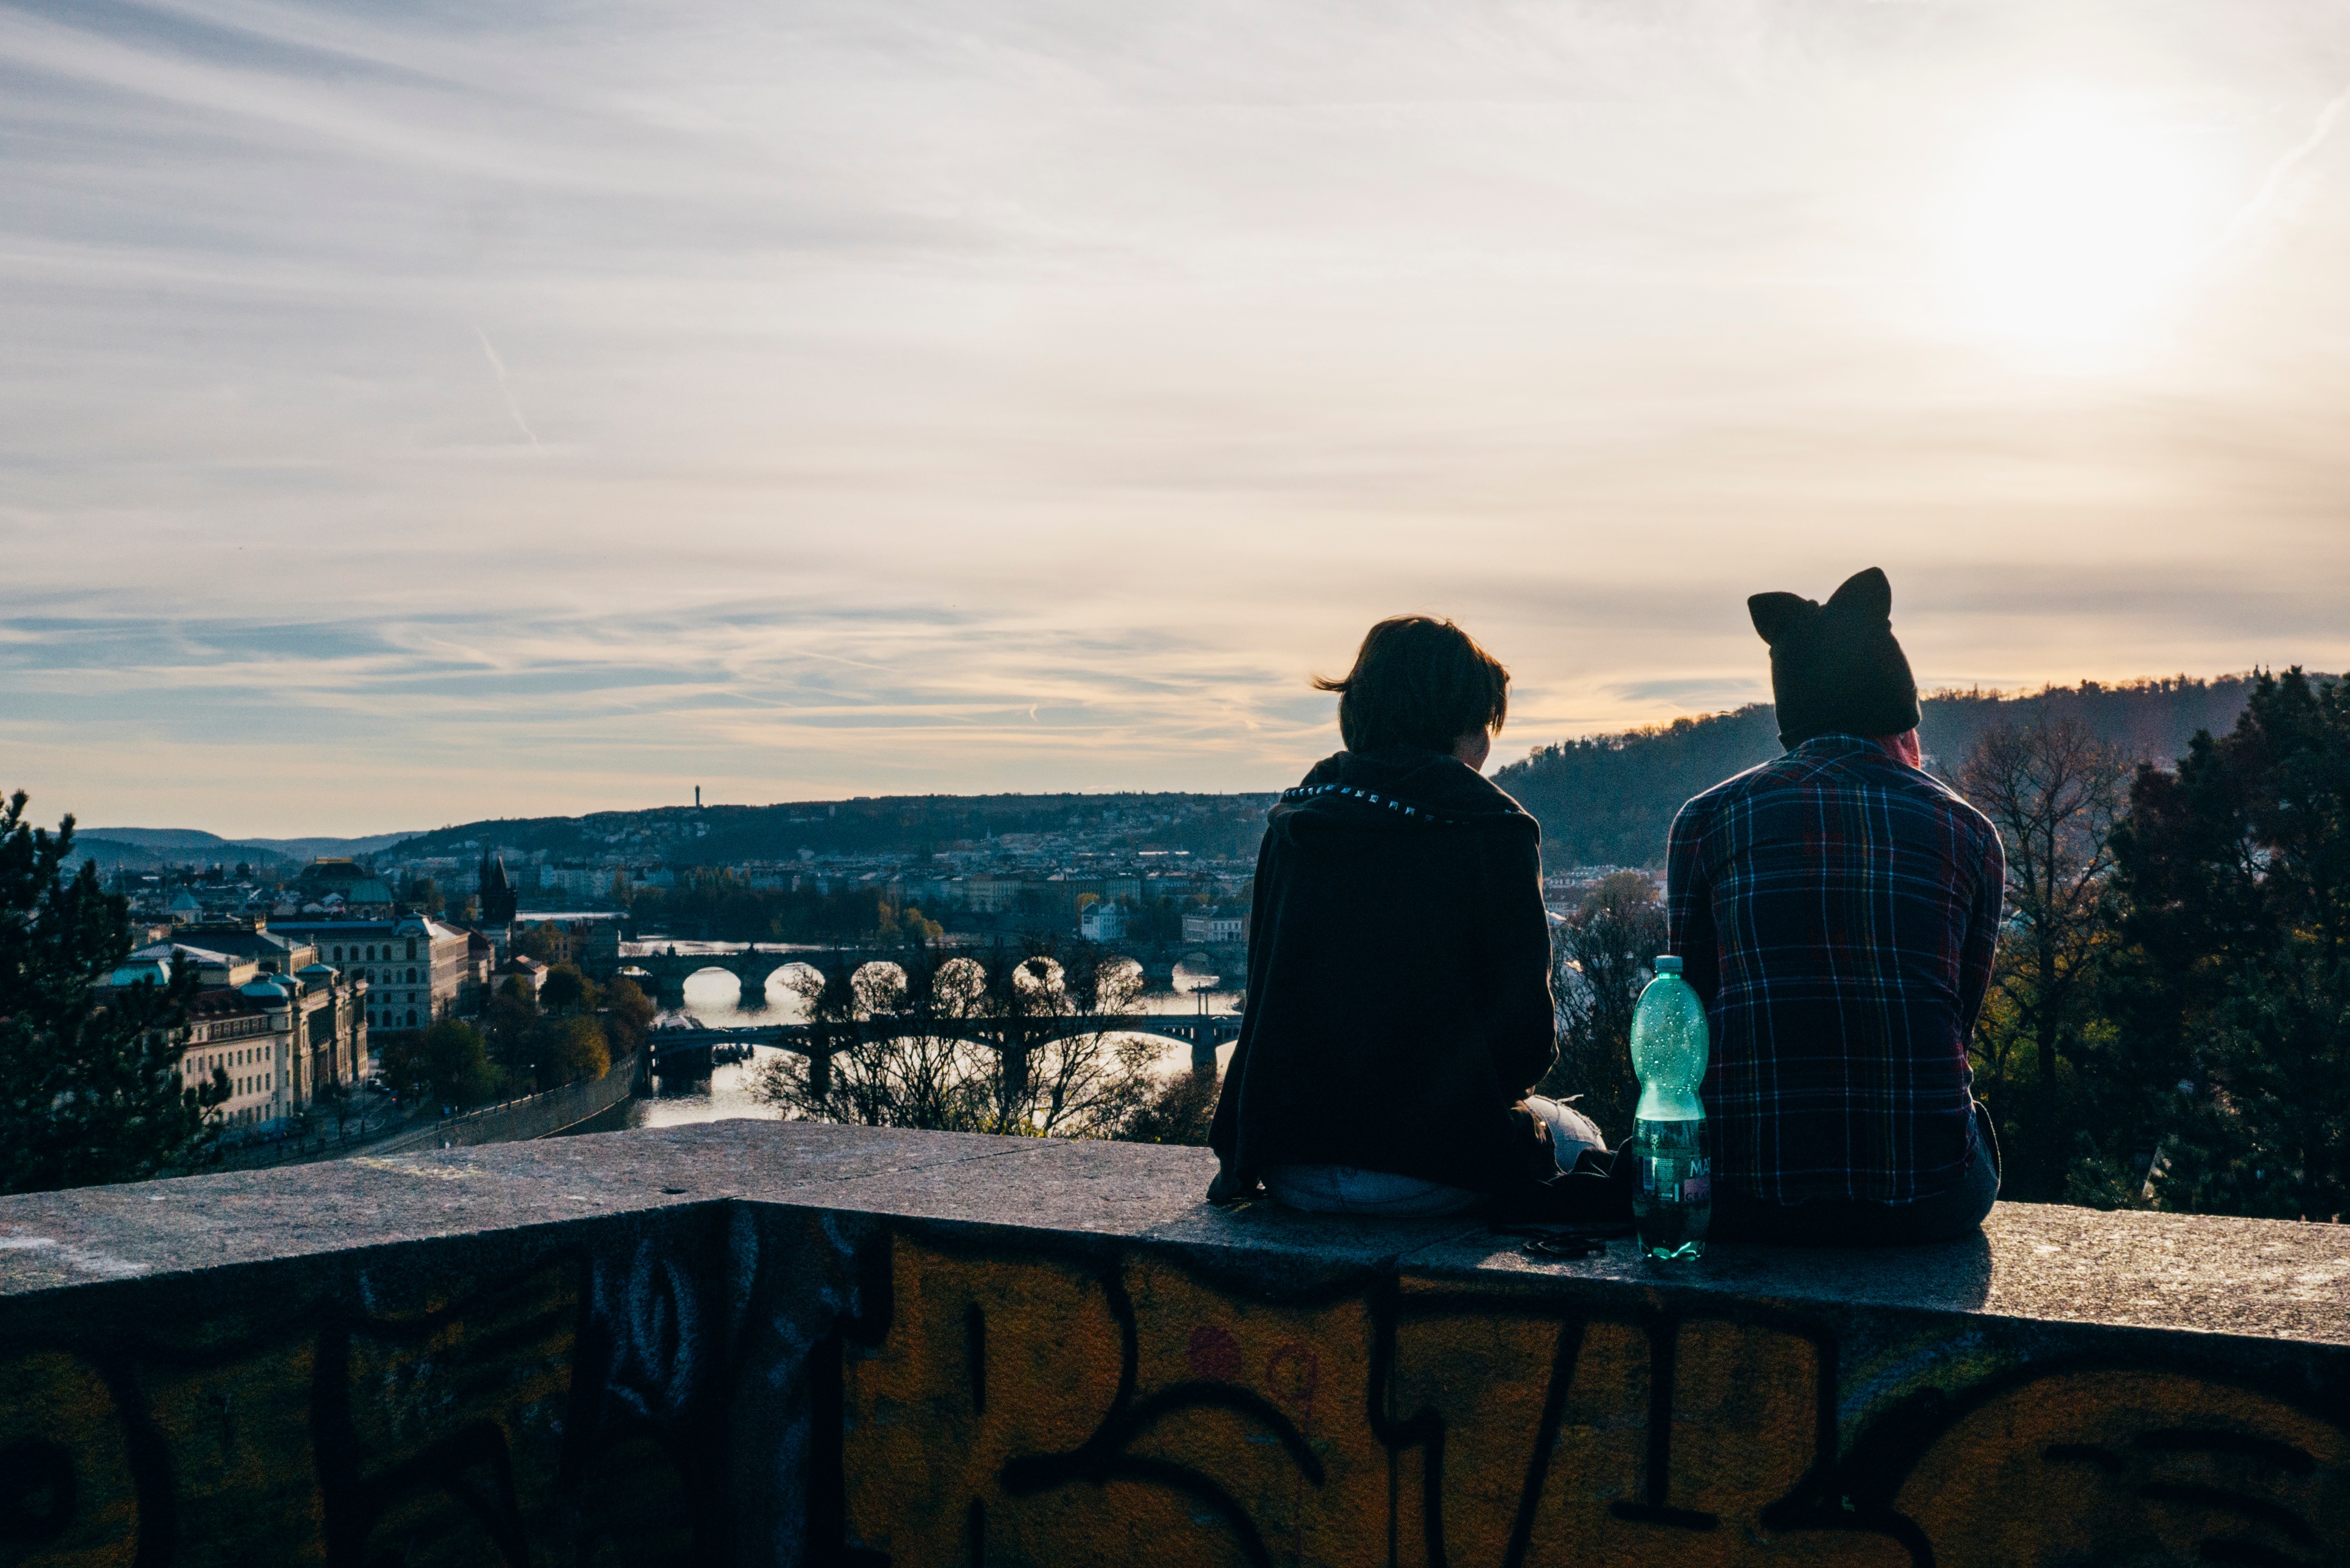
sunset, skyline, sunlight, morning, vacation, travel, dusk, evening, reflection, tourism